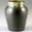
Label: can